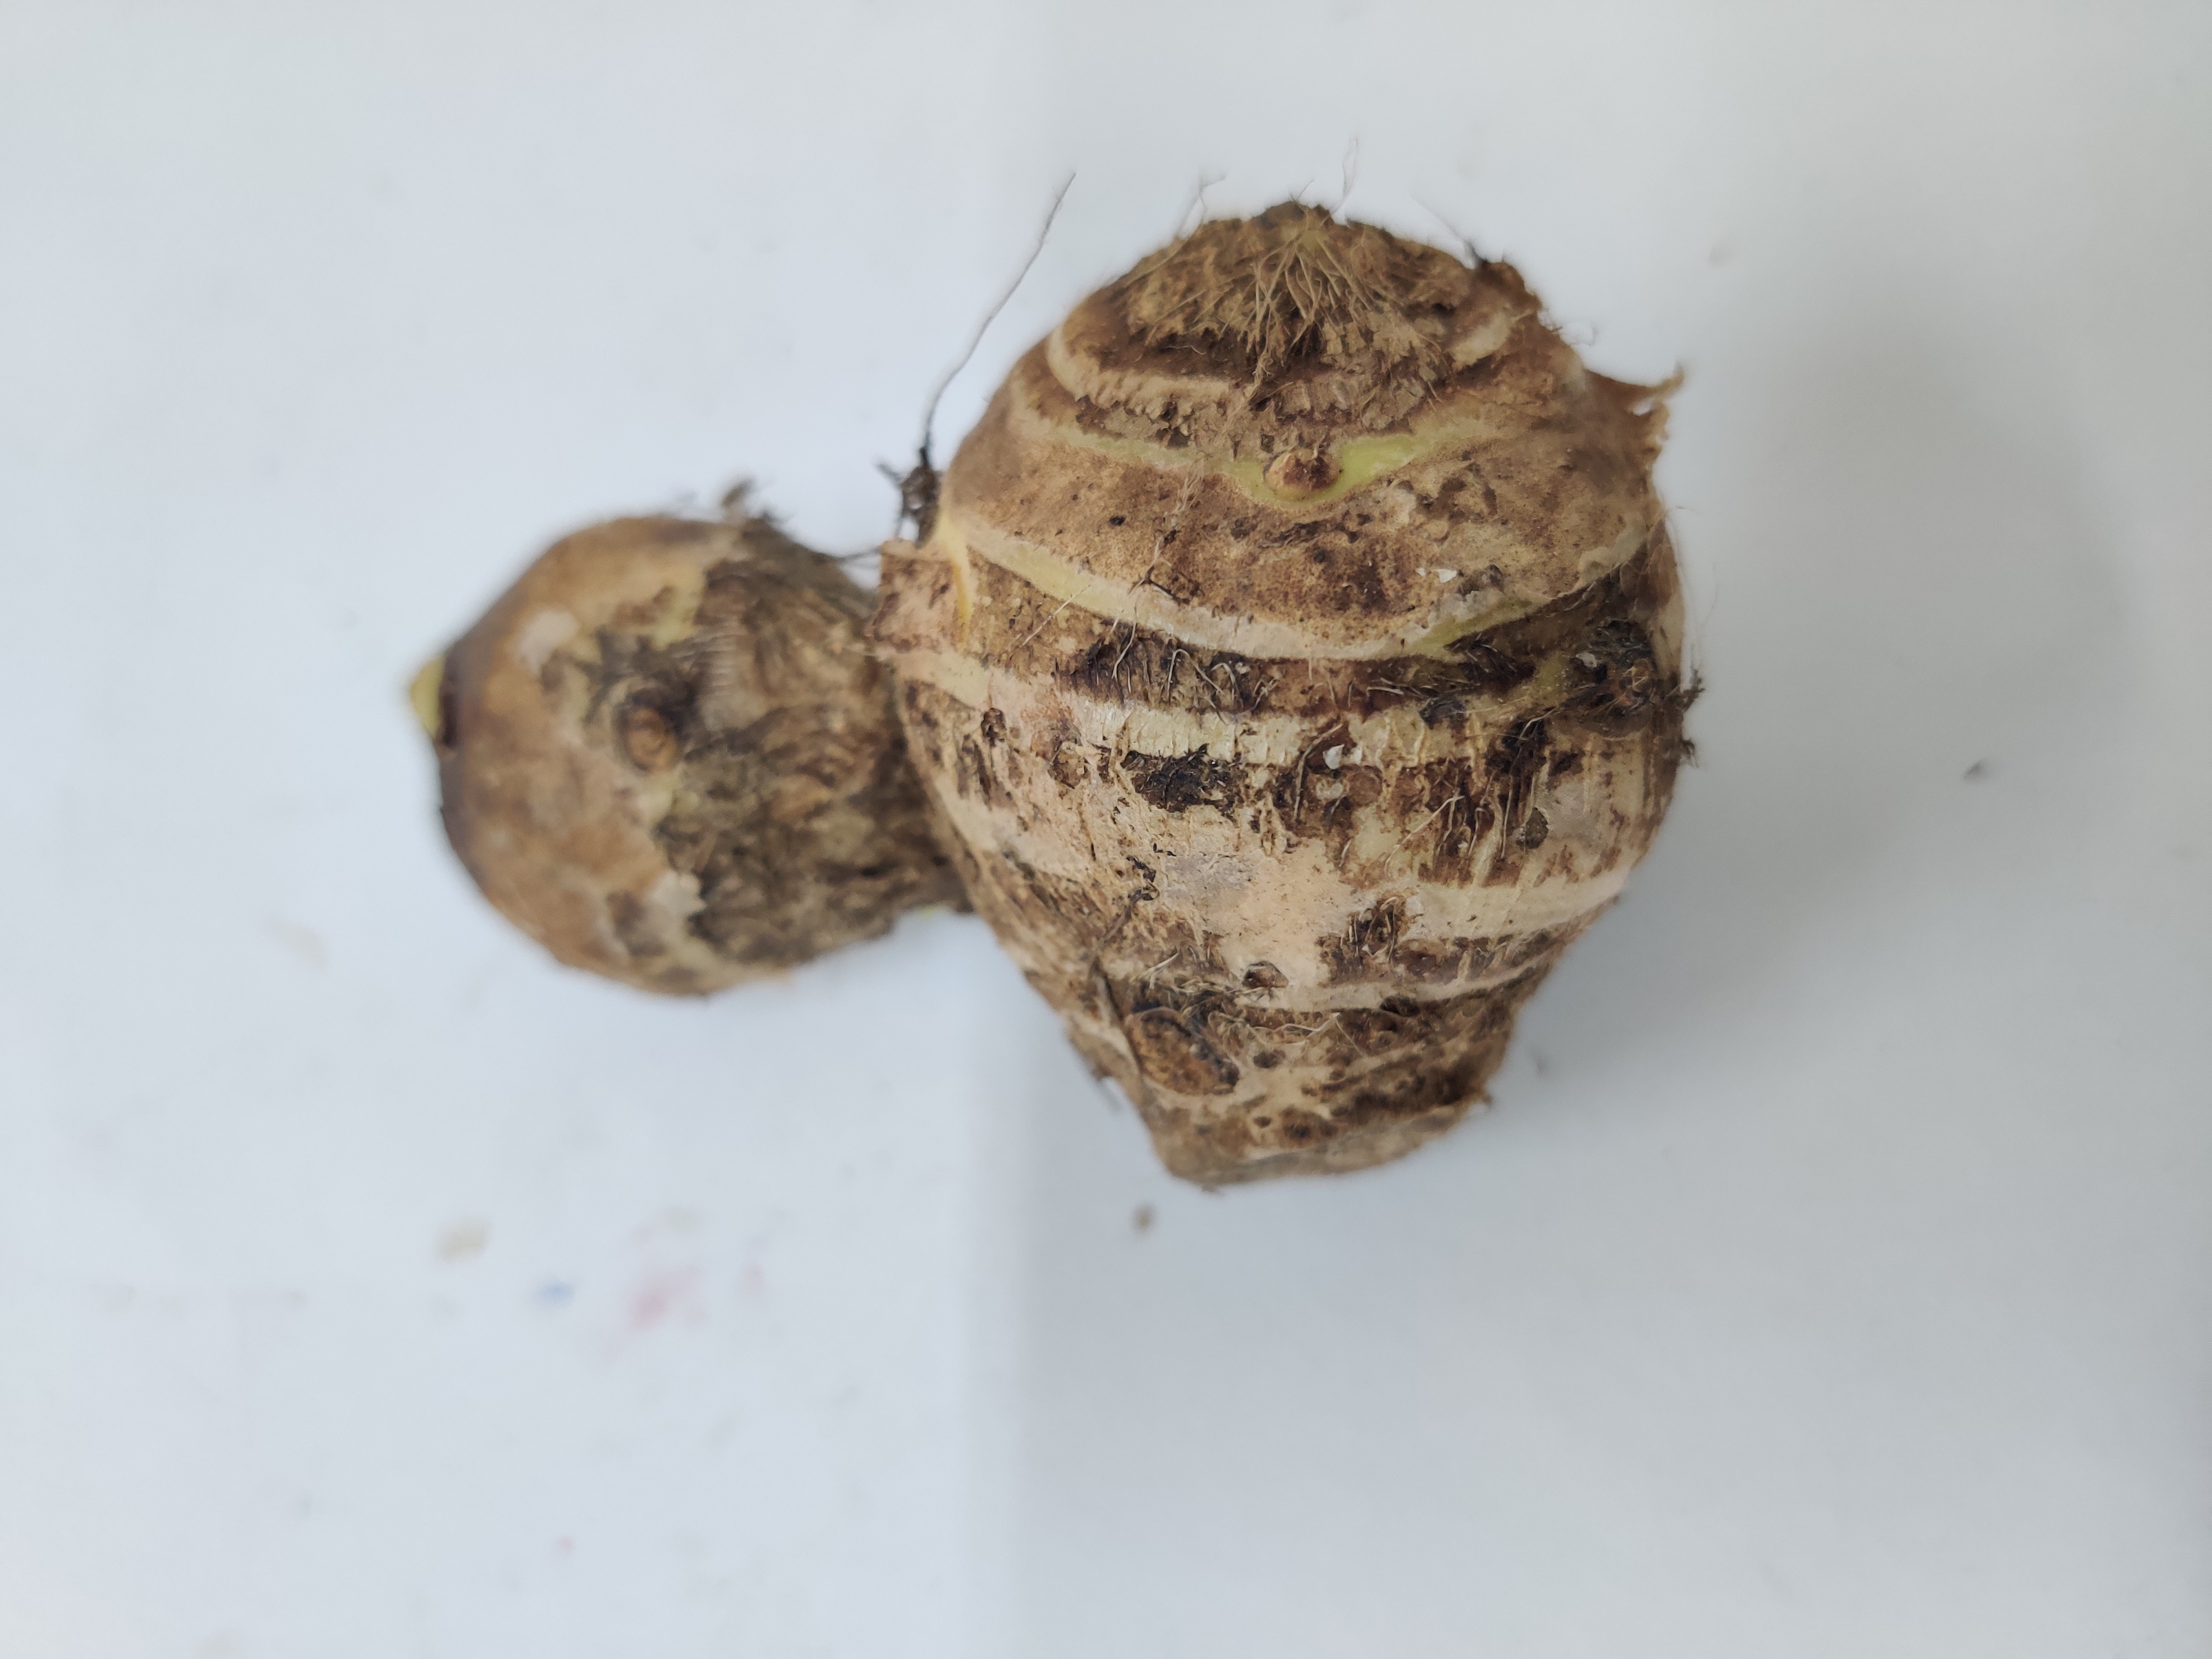
Crop: Taro root
Condition: Damaged